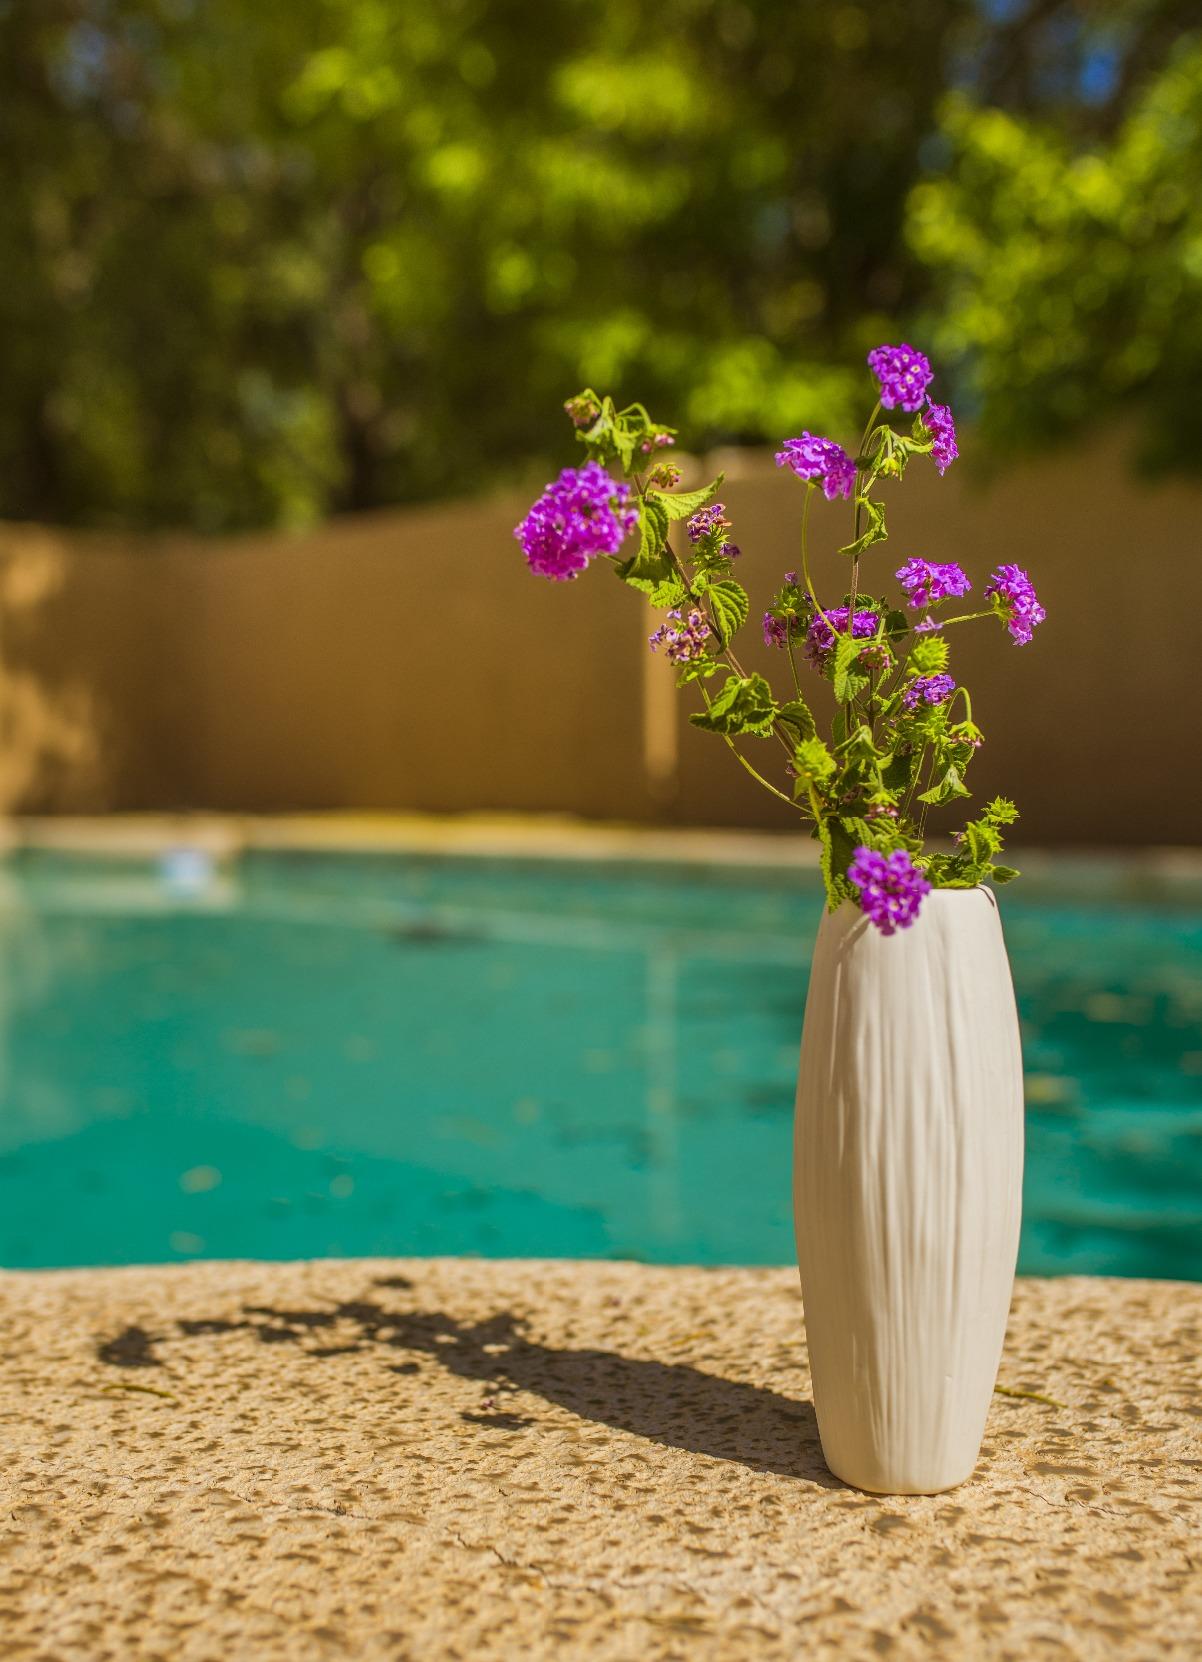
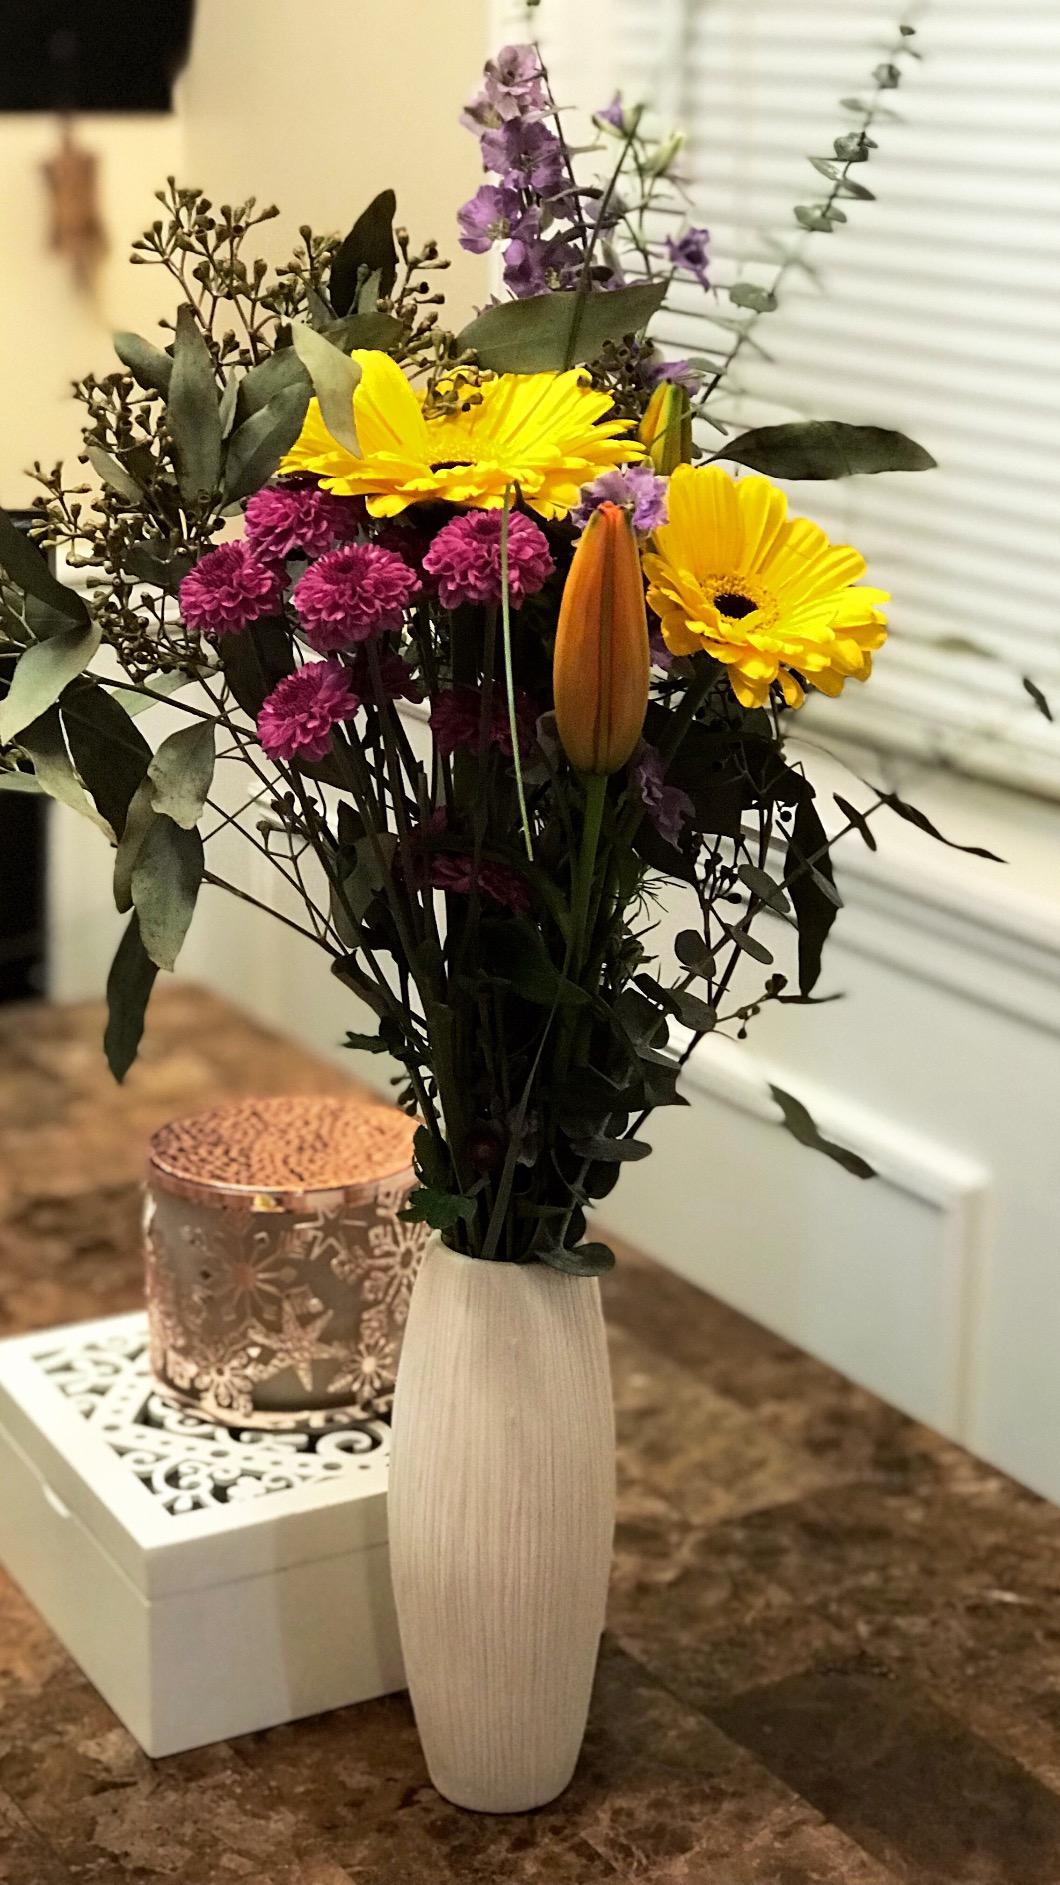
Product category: vase
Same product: yes